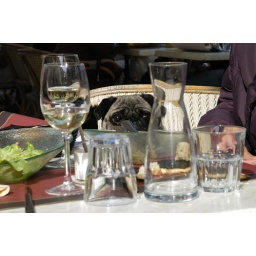
dogs sit at the tables in europe